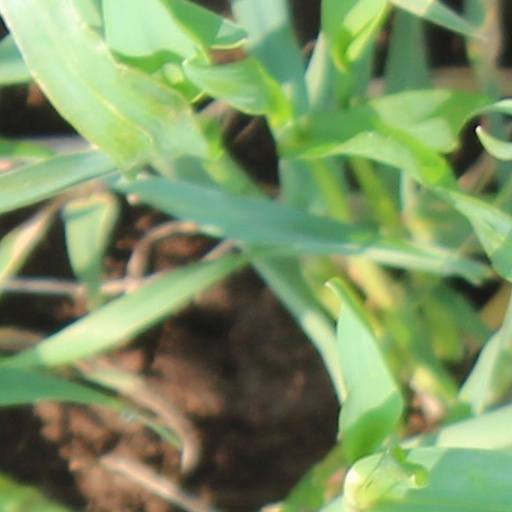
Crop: wheat